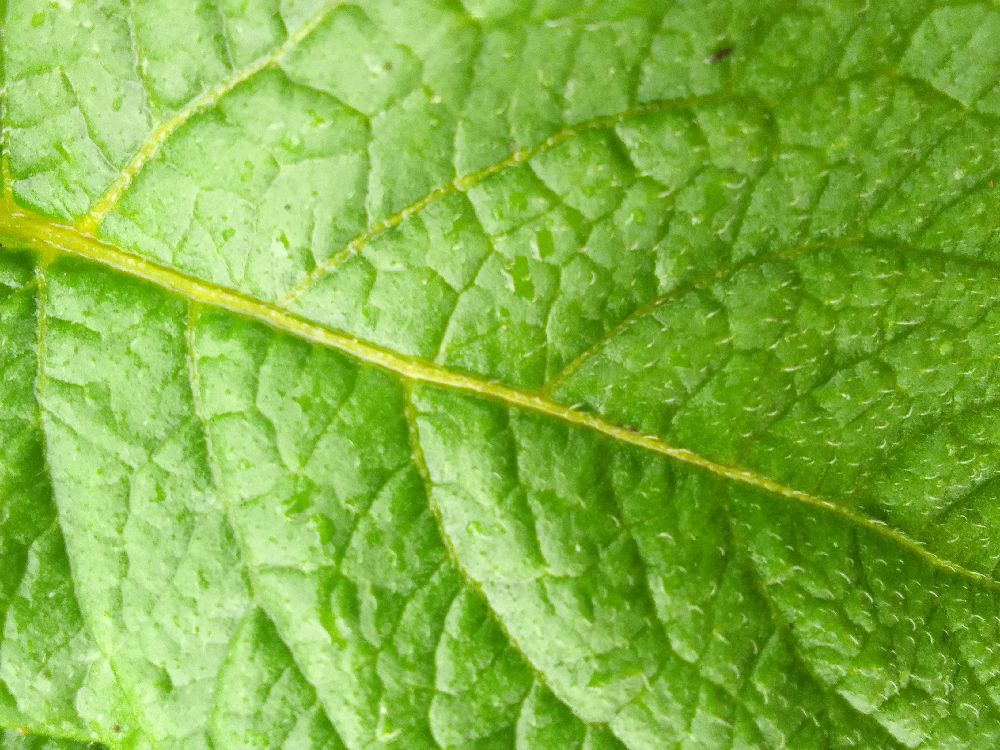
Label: Healthy